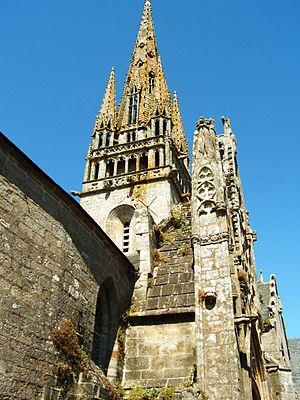
Clocher de Notre-Dame-de-Roscudon (vers 1450).
Pont-Croix [pɔ̃kʁwa] est une commune française, située dans le département du Finistère en région Bretagne.